House of Peers (Spain)

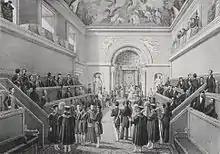
Spanish State opening of Parliament in the Estamento de Próceres, located at that time in the Casón del Buen Retiro, 1834

The House was created by the Royal Statue of 1834 which created a bicameral parliament with two houses: the House of Peers and the House of Representatives ("Estamento de Procuradores"). After 1837, the houses of the "Cortes Generales" were named Senate and Congress of Deputies.